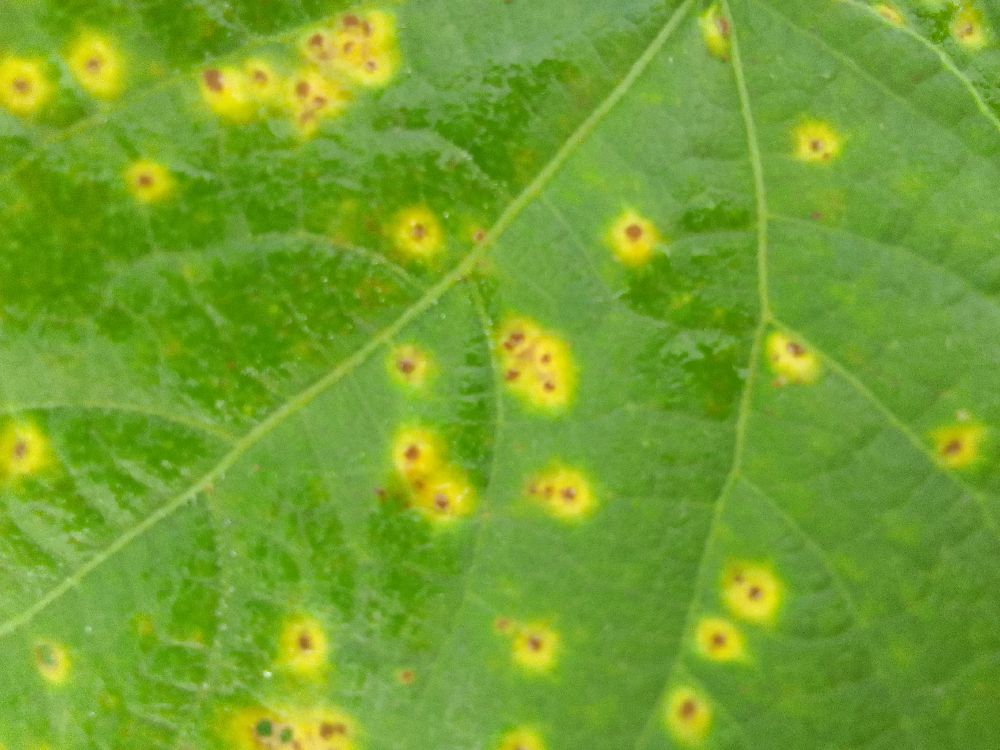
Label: rust